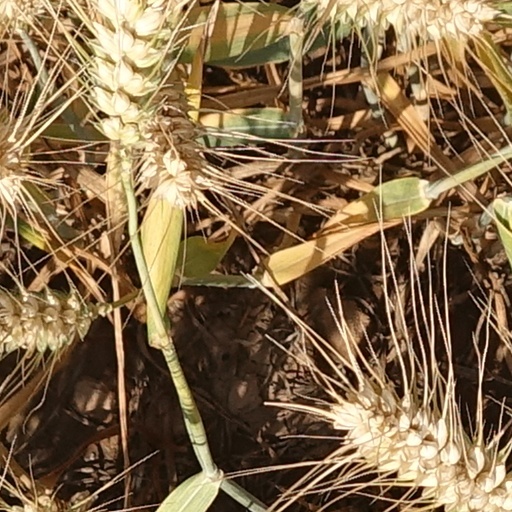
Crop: wheat